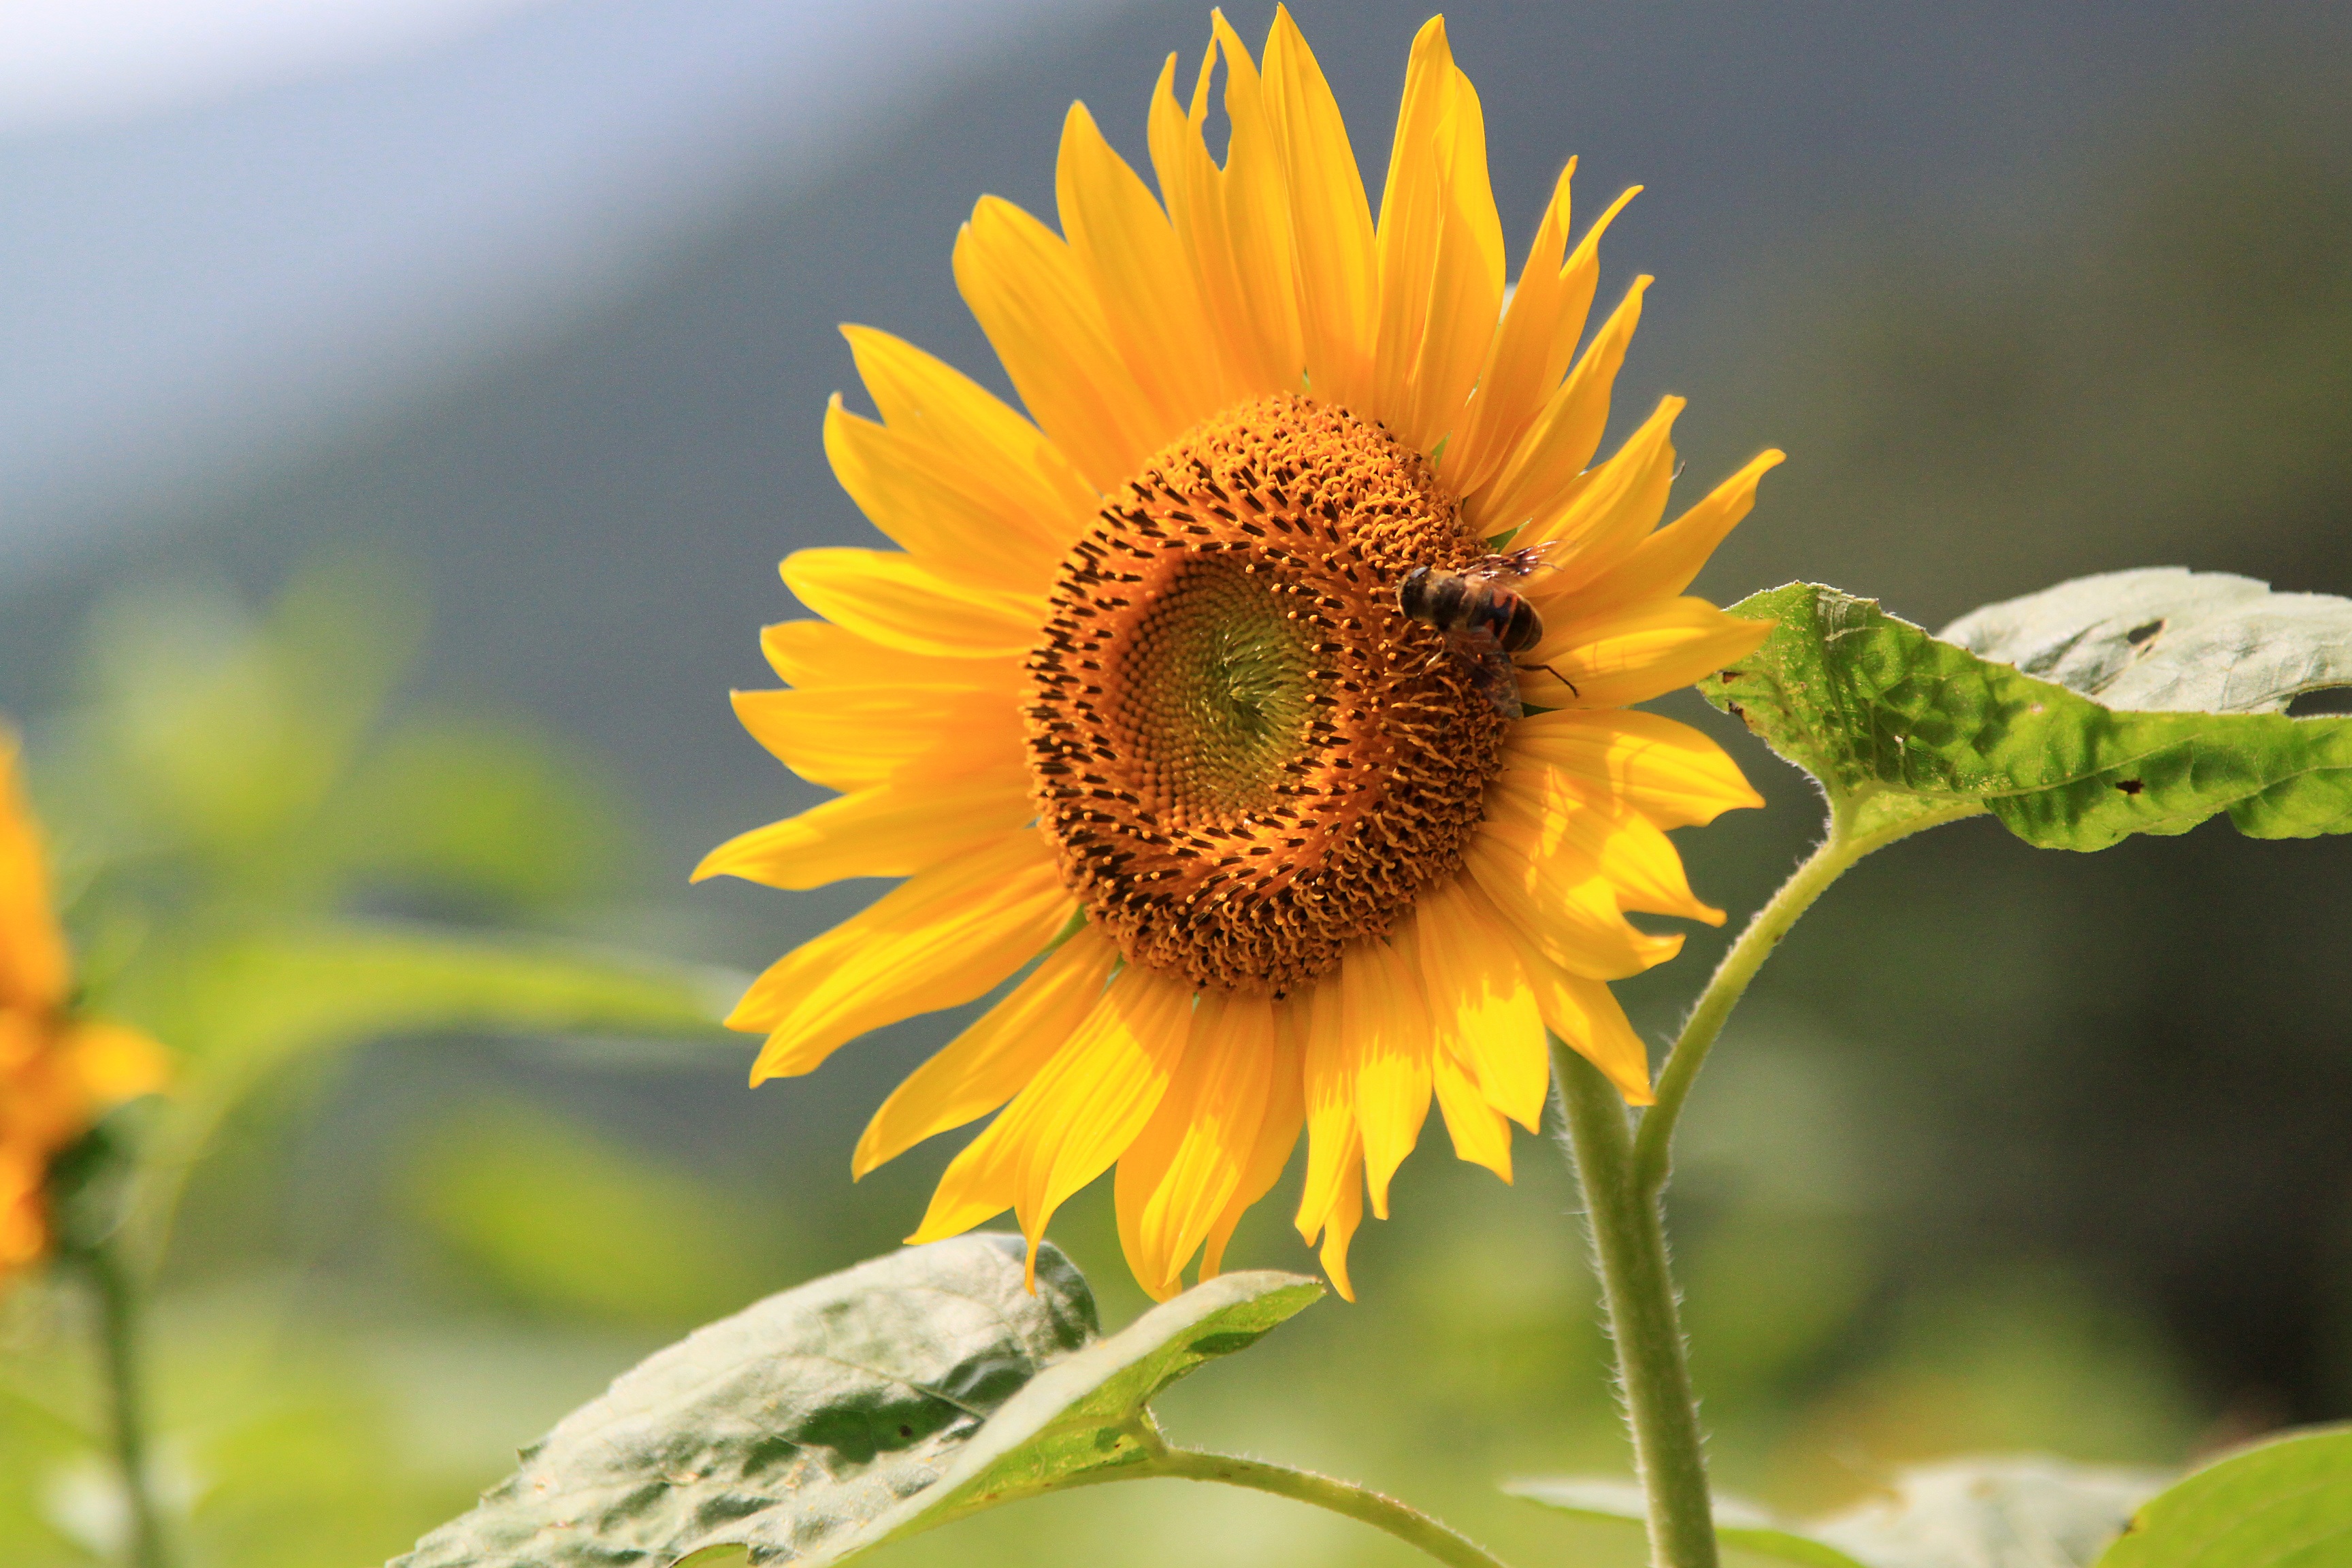
nature, plant, field, flower, petal, bloom, honey, summer, environment, natural, botany, blooming, yellow, garden, flora, season, sunflower, wildflower, close up, seeds, bee, beautiful, macro photography, flowering plant, daisy family, sunflower seed, plant stem, land plant